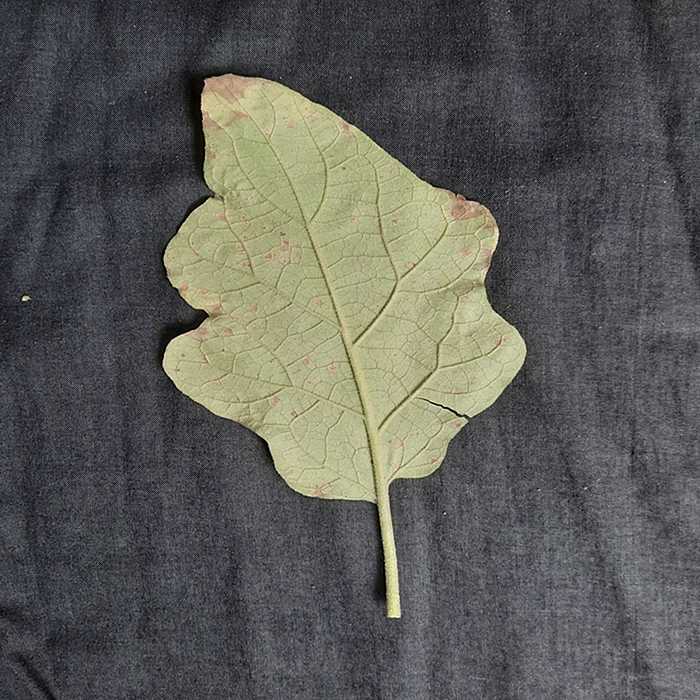
Plant: Eggplant
Label: Eggplant Cercopora leaf spot